Sukenobu Station

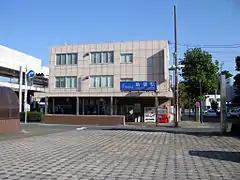
Old Sukenobu Station (1985-2012)

Sukenobu Station is a station on the Enshū Railway Line and is 2.4 kilometers from the starting point of the line at Shin-Hamamatsu Station.